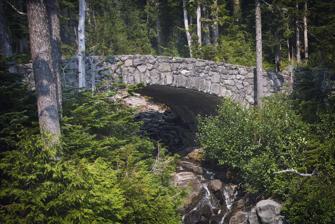
Building: Narada Falls Bridge
Country: United States of America
Year built: 1928
United States historic place Narada Falls Bridge U.S. National Register of Historic Places Nearest city Paradise, Washington Coordinates 46°46′31″N 121°44′43″W / 46.77528°N 121.74528°W / 46.77528; -121.74528 Area less than one acre Built 1927 Architectural style Rustic style MPS Mt. Rainier National Park MPS NRHP reference No. 91000197 Added to NRHP March 13, 1991 The Narada Falls Bridge is a reinforced concrete arch bridge in Mount Rainier National Park , spanning the Paradise River above Narada Falls . The bridge was built in 1927–1928 by contractor J. D. Tobin of Portland, Oregon, who built the Christine Falls Bridge at the same time. The arch spans 36 feet (11 m). The bridge is 20 feet (6.1 m) wide, with an additional 3.5 feet (1.1 m) on either side for sidewalks. It was faced with rubble stone masonry and is an example of National Park Service Rustic design. The bridge is not open for public traffic, and leads to the Narada park utility area. The bridge was placed on the National Register of Historic Places on March 13, 1991. It is part of the Mount Rainier National Historic Landmark District , which encompasses the entire park and which recognizes the park's inventory of Park Service-designed rustic architecture. See also List of bridges documented by the Historic American Engineering Record in Washington (state) References